Trelissick

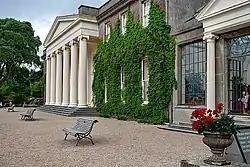
View of the south front

Trelissick is a house and garden in the ownership of the National Trust at Feock, near Truro, Cornwall, England. It is located on the B3289 road, just west of King Harry Ferry, and overlooks the estuary known as Carrick Roads. It lies within the Cornwall Area of Outstanding Natural Beauty (AONB). Almost a third of Cornwall has AONB designation.